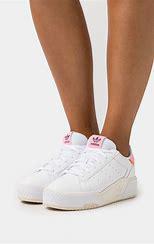
Brand: Adidas
Model: Court Tourino